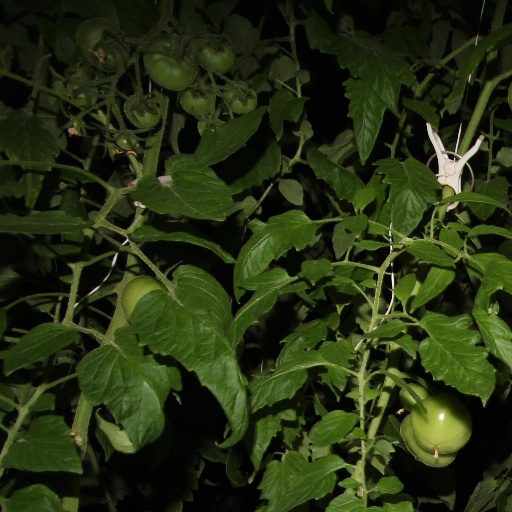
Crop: tomato